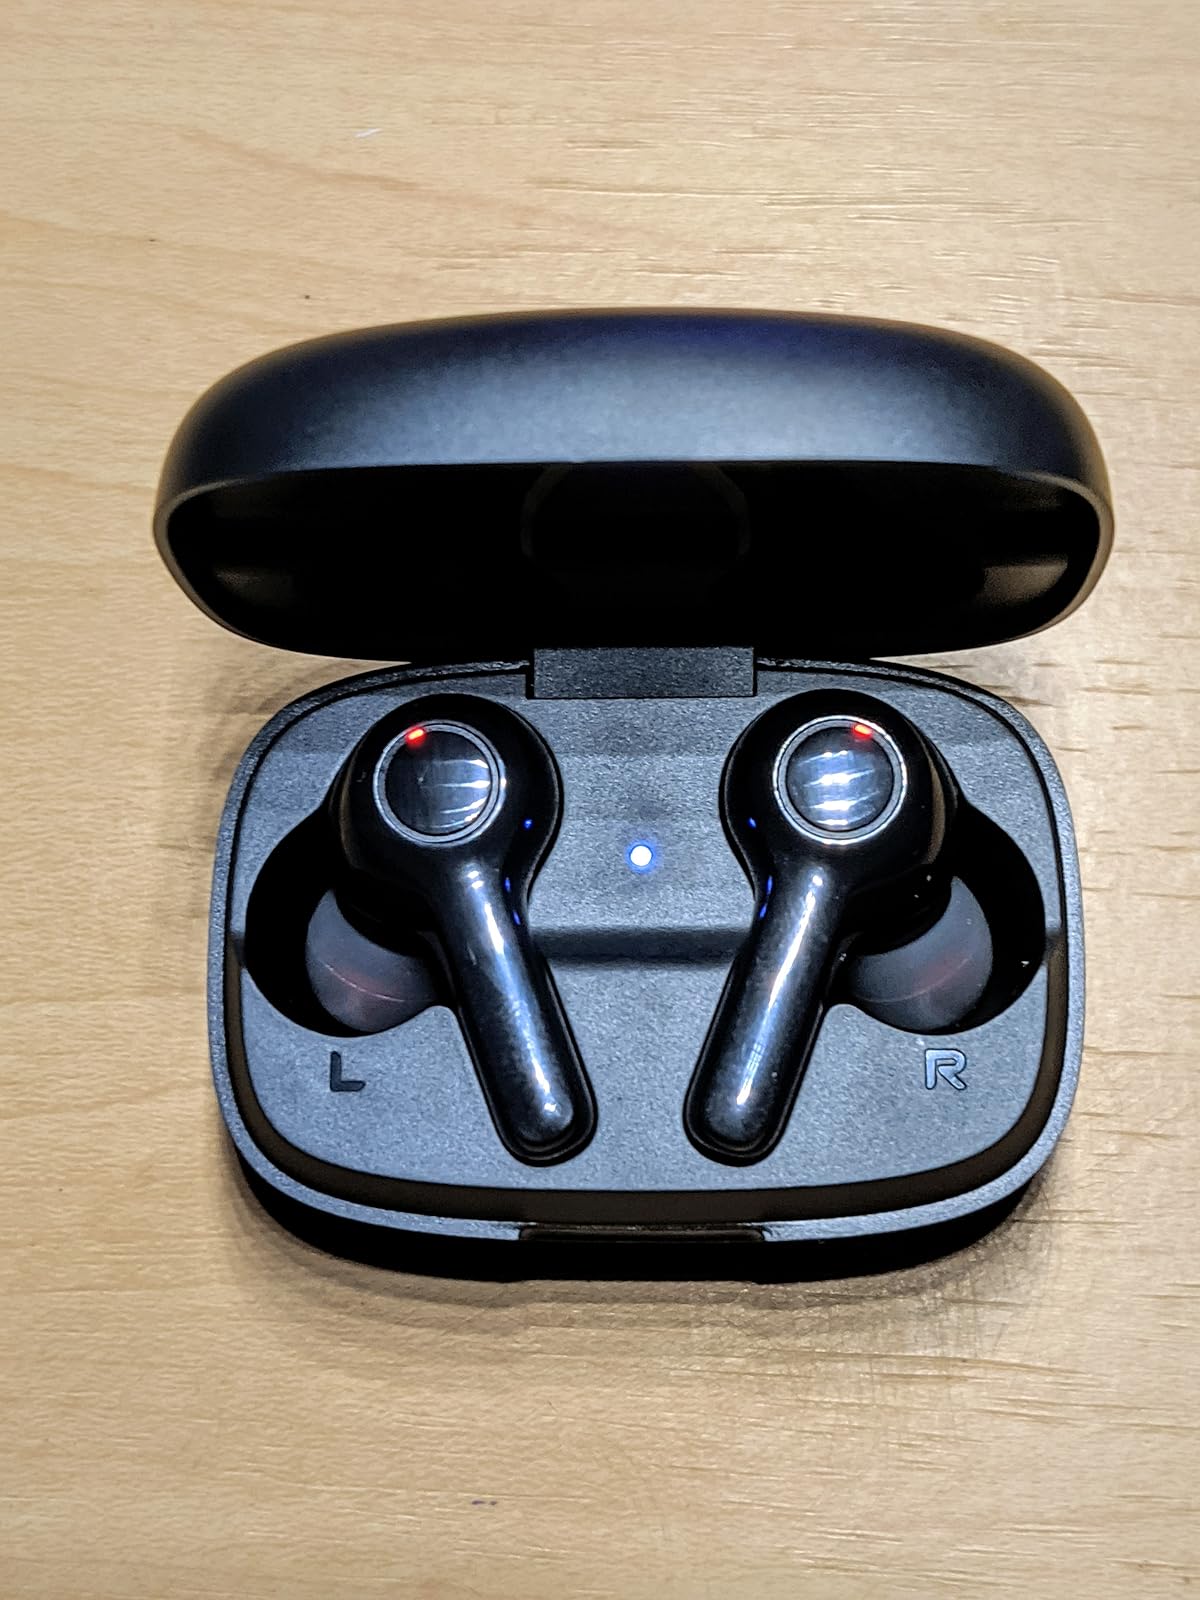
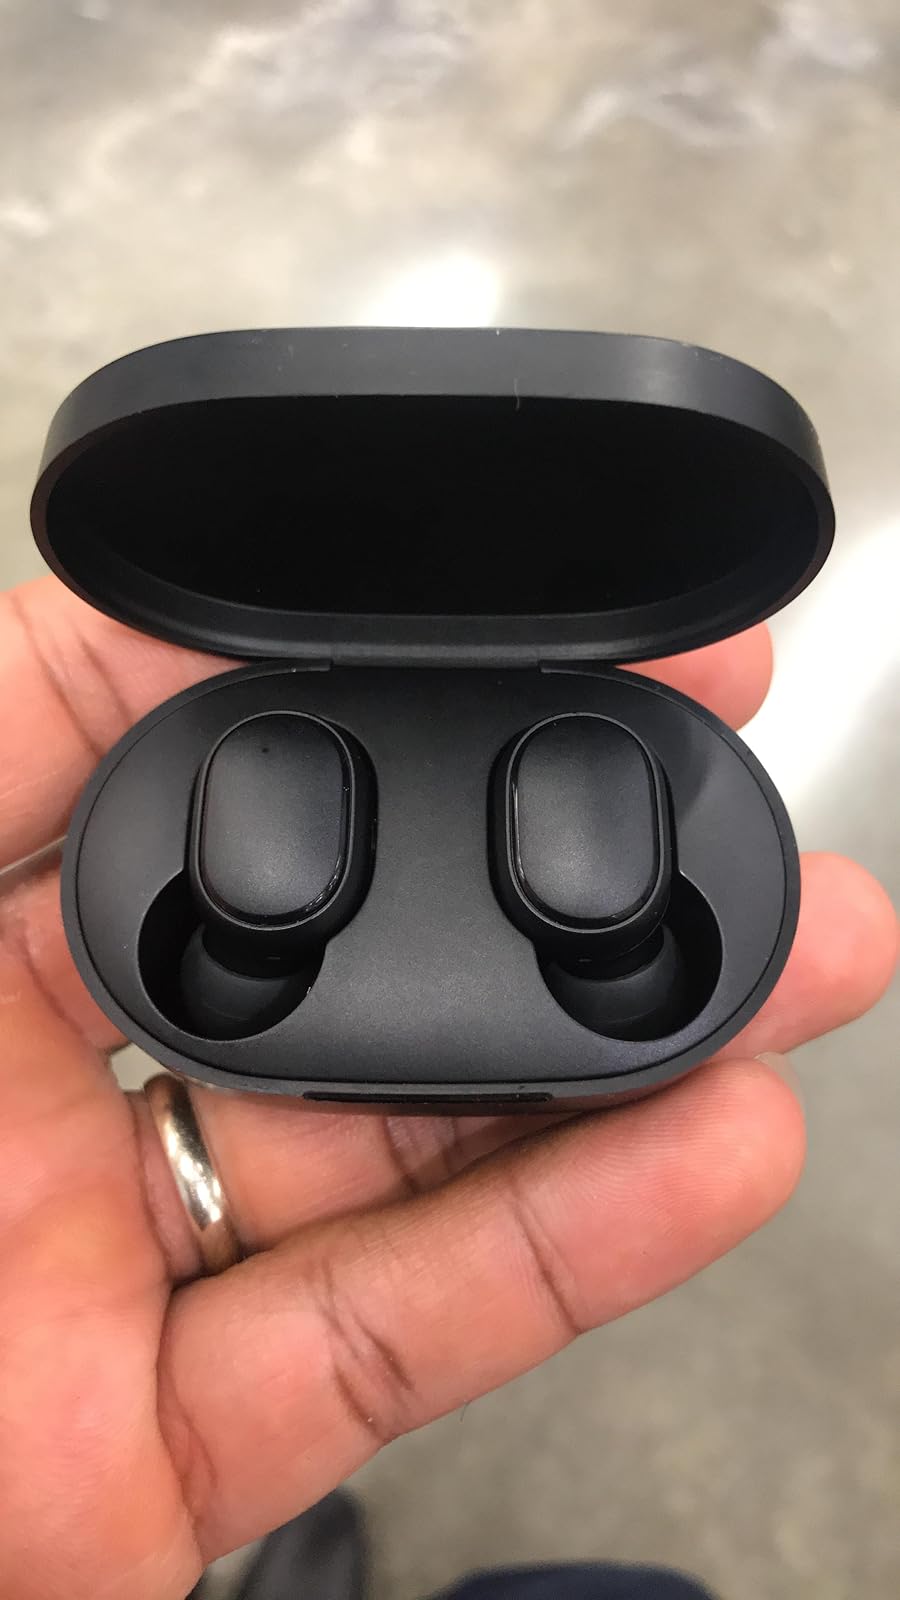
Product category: earbuds
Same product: no